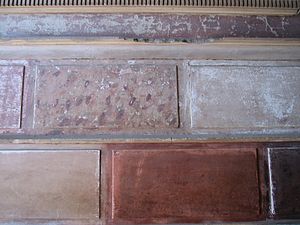
Romersk vægmaleri / Maleriernes opbygning på væggen / 1. stil: Murværksstil
Væg i Herculaneum
Romerske vægmalerier inddeles i de forskellige stilarter, der blev brugt i det romerske rige fra det 3. århundrede f.Kr. til senantikken. Hverken før eller senere har vægmalerier haft så stor udbredelse. De findes i de riges boliger, men også i små beboelsesbygninger i den dybeste provins, fra Britannien til Egypten, fra Pannonien til Marokko.